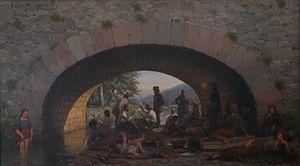
Famille de Bohémiens.
"Claude Nozerine, né à Brioude en 1804 et mort à Remiremont le 8 décembre 1878, est un artiste-peintre français qui fit le voyage de Rome et resta quelque temps à la "" villa medicis "".